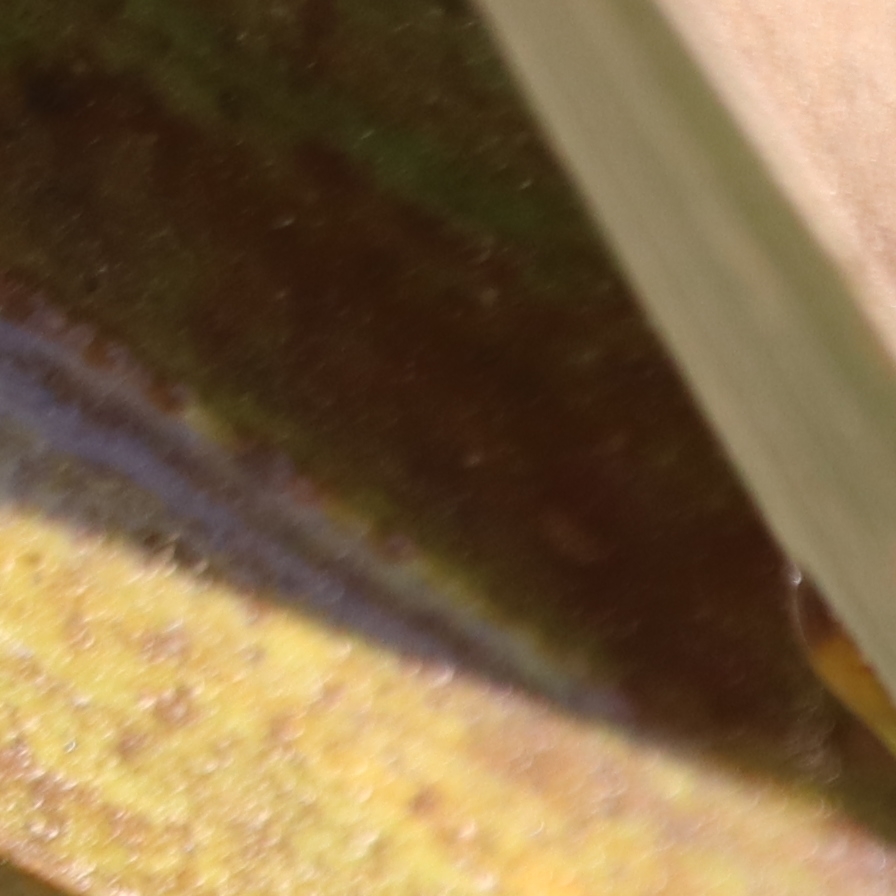
Label: Honey